Richea sprengelioides

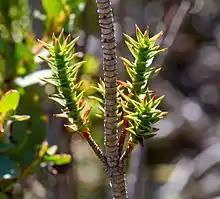
Richea sprengelioides individual growing on Mt Wellington, the angular leaf scars can be clearly seen.

"Richea sprengelioides" can grow as an erect shrub up to 1.2m in height. Older stems are devoid of leaves but bear numerous angular scars. Its leaves follow the distinctive habit of its genus, sheathing the stem before curling away and tapering to a point. Its inflorescence is roughly 2 centimeters wide and tall, with some 20 flowers clustered together at the end of the stems.